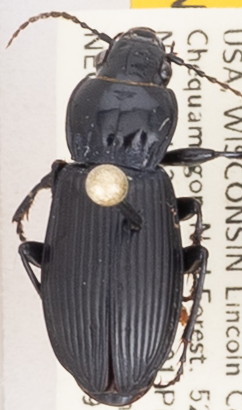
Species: Pterostichus melanarius melanarius
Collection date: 2018-05-29
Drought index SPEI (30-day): -1.77
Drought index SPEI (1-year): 0.044
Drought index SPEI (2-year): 1.77